Pinball

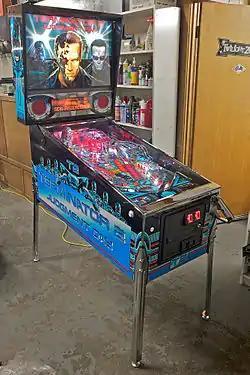
"", 1991 pinball machine designed by Steve Ritchie

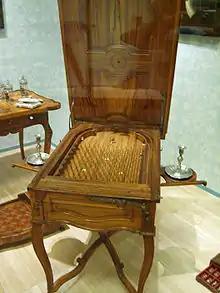
", Alsace, France 1750–70. It already has a spring mechanism to propel the ball, 100 years before Montague Redgrave's patent.

Pinball games are a family of games in which a ball is propelled into a specially designed table where it bounces off various obstacles, scoring points either en-route or when it comes to rest. Historically the board was studded with nails called 'pins' and had hollows or pockets which scored points if the ball came to rest in them. Today, pinball is most commonly an arcade game in which the ball is fired into a specially designed cabinet known as a pinball machine, hitting various lights, bumpers, ramps, and other targets depending on its design.